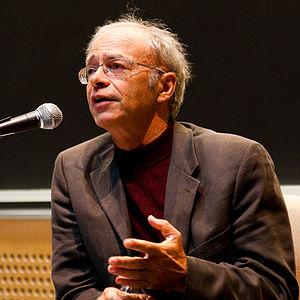
Peter Albert David Singer dit Peter Singer, né le 6 juillet 1946 à Melbourne, est un philosophe utilitariste australien. Il est titulaire de la chaire d'éthique de l'université de Princeton et professeur à l'université Charles-Sturt en Australie.
Le spécisme est la considération que l'espèce à laquelle un animal appartient, par exemple l'espèce humaine, est un critère pertinent pour établir les droits qu'on doit lui accorder. Ce concept éthique est surtout utilisé par les tenants de l'antispécisme, dans un contexte lié aux droits des animaux.